Korean conflict

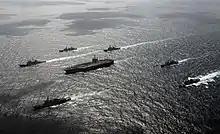
Vessels of U.S. Carrier Strike Group Three sail in formation with ROK Navy ships during Key Resolve/Foal Eagle 2009

Tensions between North and South escalated in the late 1960s with a series of low-level armed clashes known as the Korean DMZ Conflict. In 1966, Kim declared "liberation of the south" to be a "national duty". In 1968, North Korean commandos launched the Blue House raid, an unsuccessful attempt to assassinate the South Korean President Park Chung Hee. Shortly after, the American spy ship USS "Pueblo" was captured by the North Korean navy. The Americans saw the crisis in terms of the global confrontation with Communism, but, rather than orchestrating the incident, the Soviet government was concerned by it. The crisis was initiated by Kim, inspired by Communist successes in the Vietnam War.